Paul Simonon

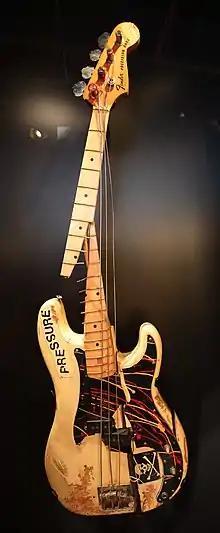
The white Precision Bass Simonon smashed in 1979, as depicted on the cover of "London Calling".

Simonon primarily played a Fender Precision Bass into an Ampeg SVT. He was initially reluctant to play a white "P-Bass" he acquired as his main bass, since Sid Vicious and Dee Dee Ramone were already using white Precision Basses, but felt his had a uniquely "punchy" tone and hefty weight. He would use this bass—with a painted pickguard and the word "Pressure" inscribed on the body—as his main bass for live and studio use until famously smashing it at New York City's Palladium in 1979 out of frustration that the venue would not allow concertgoers to stand and dance to the music. A photograph of the moment captured by Pennie Smith was used for the cover of "London Calling". Simonon quickly regretted destroying his favorite bass onstage, as he considered his backup Precision Bass inferior. He eventually found another pre-CBS era model, which he used from then on. The destroyed bass is on permanent display at the Museum of London as part of an exhibition on the city's history from the 1950s to the modern era.